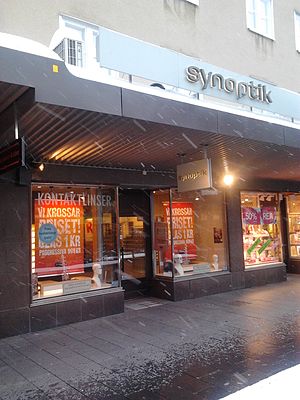
Synoptik
Synoptik i Umeå, Sverige.
Synoptik A/S er en optikerkæde, der blev grundlagt i 1930 af danskeren Robert Delfer. Kæden ejes i dag af den hollandskbaserede optikerkoncern Grand Vision og består af 102 butikker i Danmark med i alt 750 ansatte. Dertil kommer butikker i Sverige, Norge og på Grønland. Med sin omsætning på 800 mio. kr. årligt og 28-30 procent af markedet er Synoptik markedsleder i Danmark.